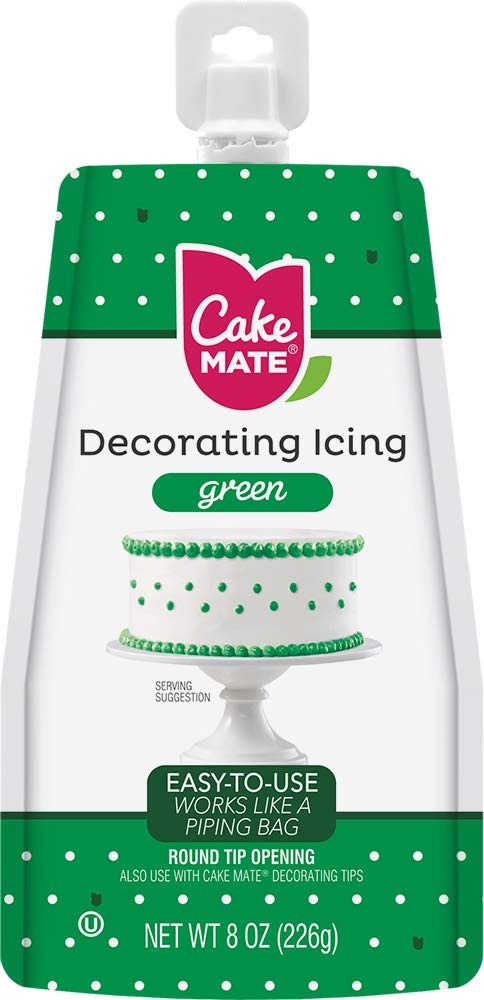
Item Name: Cake Mate Green Decorating Icing, 8 oz Reusable Pouch for Cake Decorating, Round Tip for Dots, Beads, and Ball Decoration
Bullet Point 1: Add cute and fun decorations to your desserts!
Bullet Point 2: This 3. 25x7. 75x1. 2 inch package contains 8oz of decorating icing.
Bullet Point 3: Available in a variety of colors, each sold separately
Bullet Point 4: Gluten free and vegan
Bullet Point 5: Made in USA.
Value: 8.0
Unit: Ounce

Price: 20.02